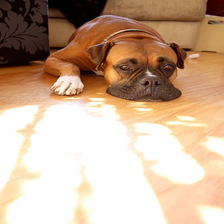
Species: dog
Breed: boxer